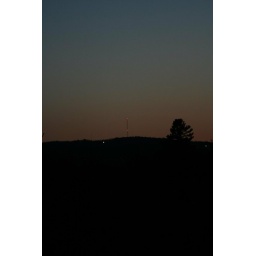
I was really trying to capture the red lights on the tower in the middle of the picture